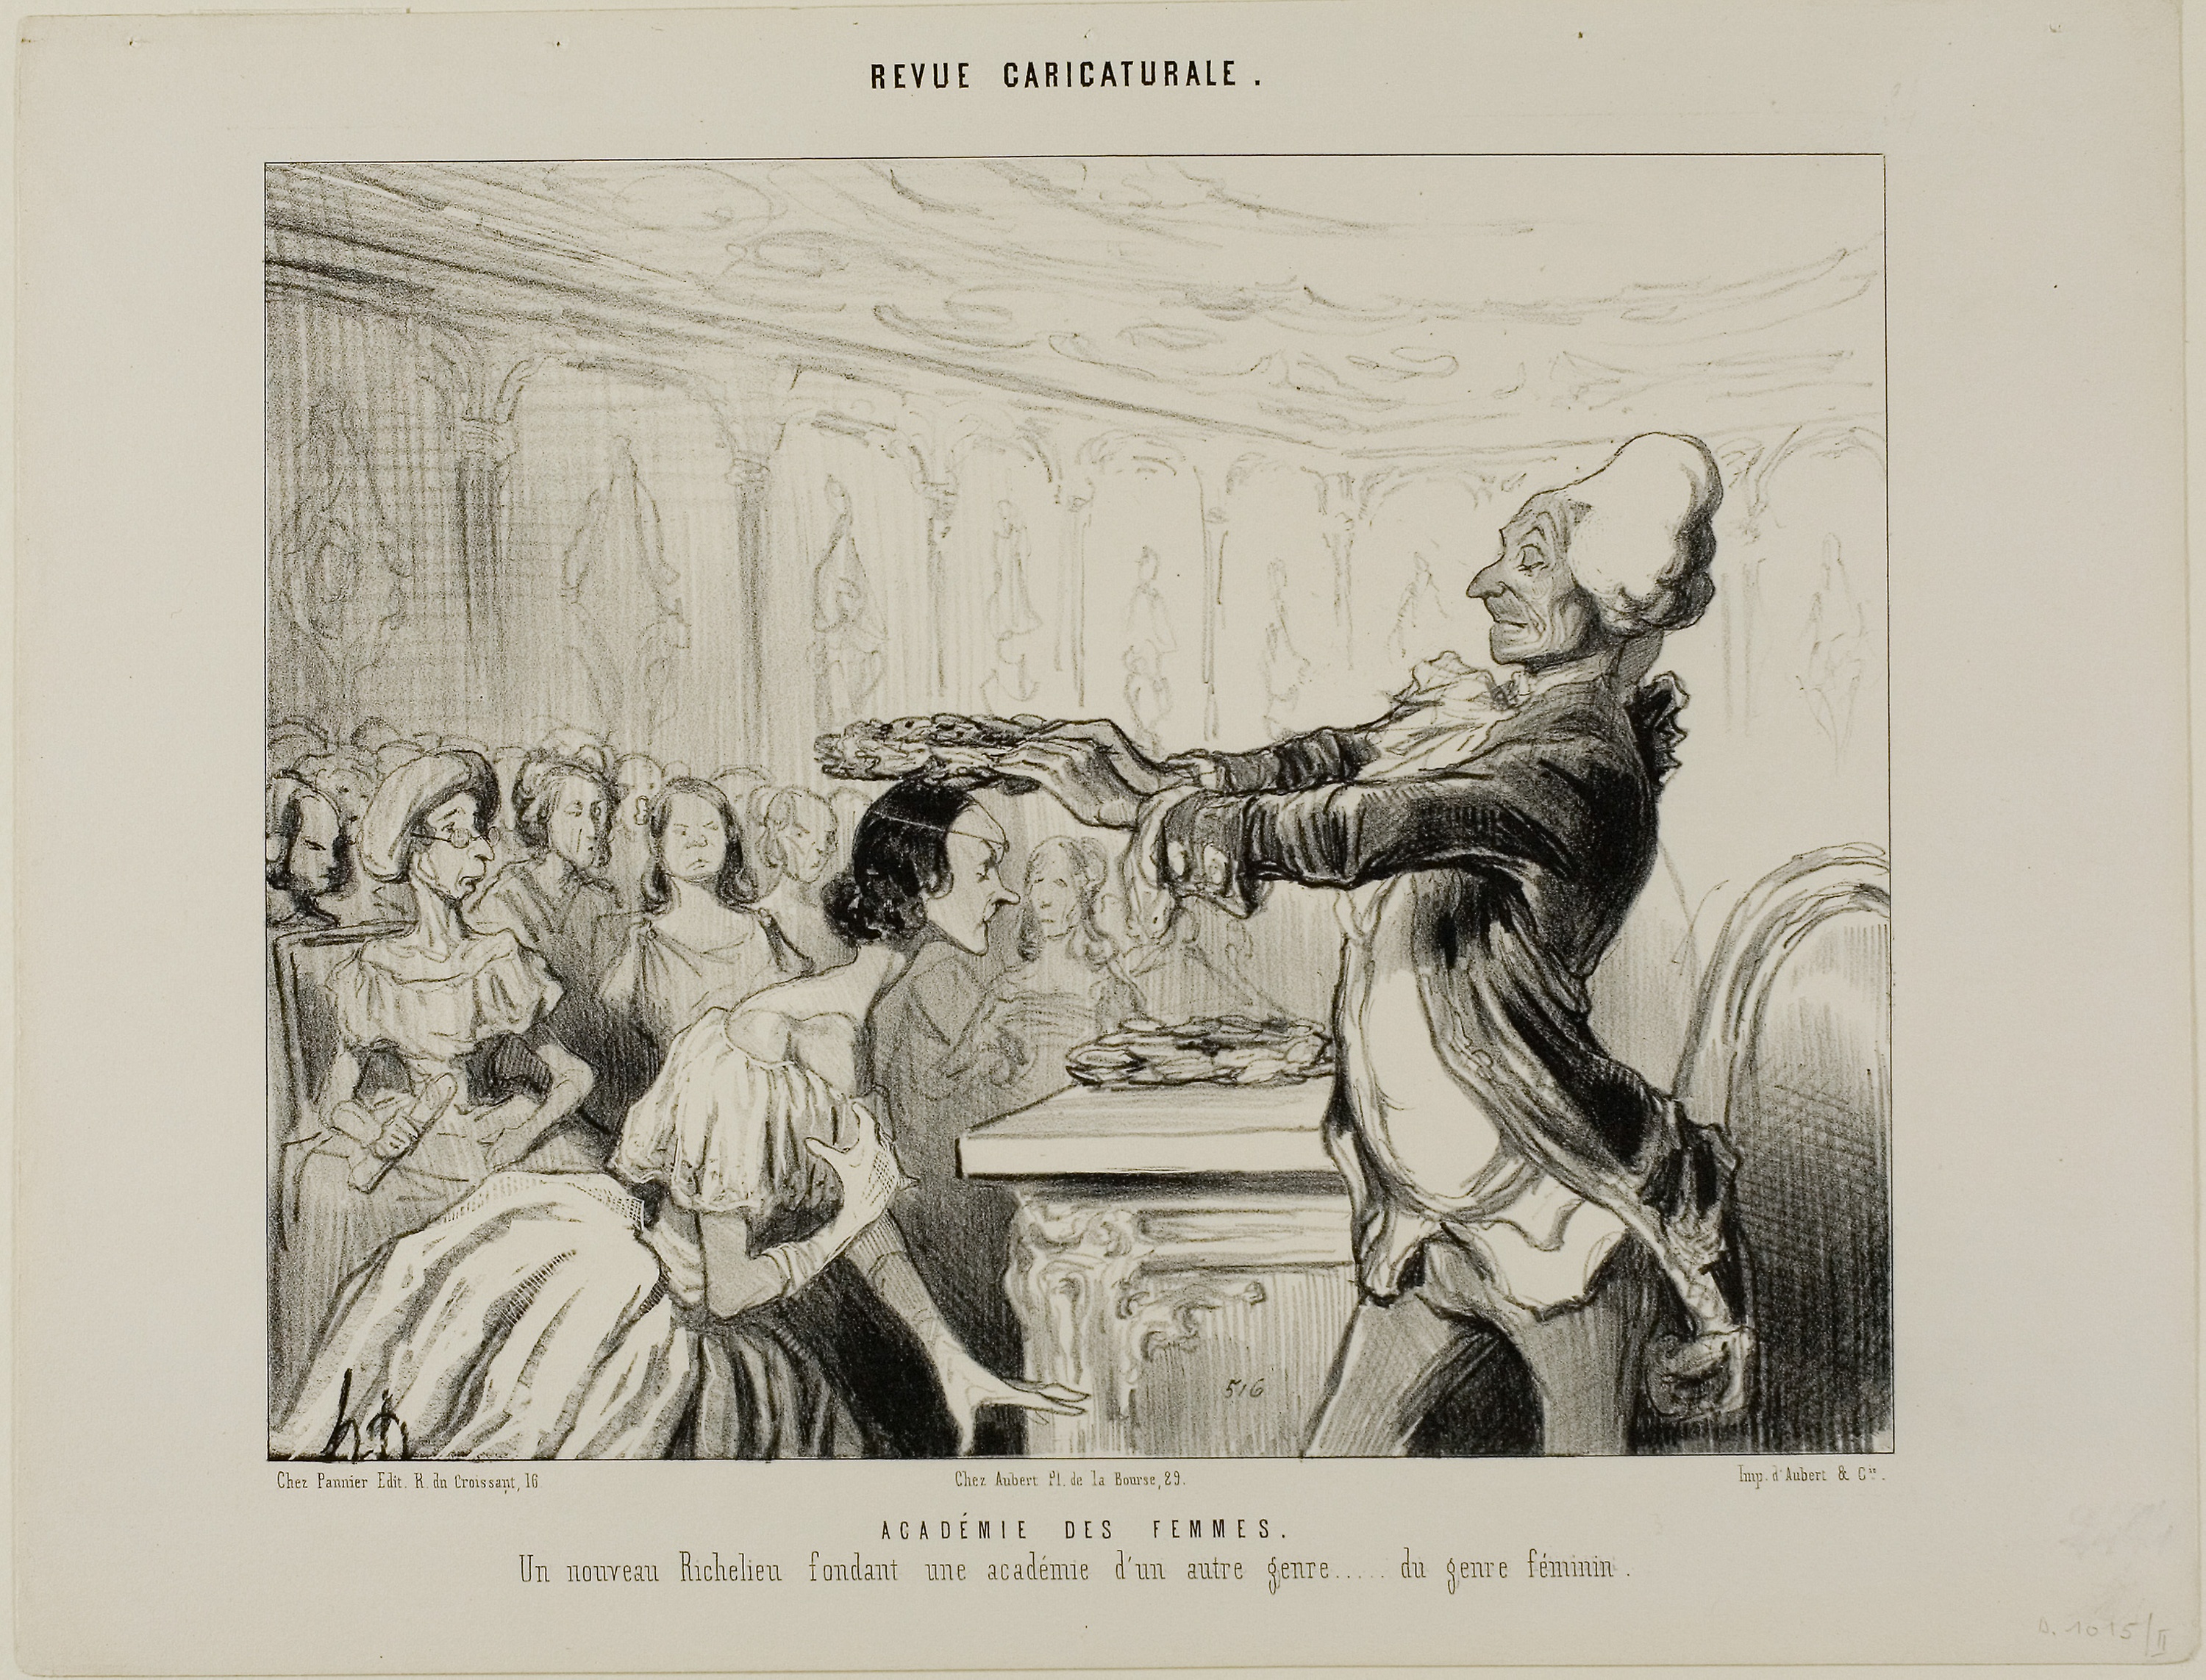
text, cartoon, art, human behavior, history, illustration, visual arts, artwork